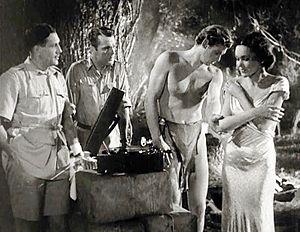
Thomas F. « Tom » Held est un assistant réalisateur et monteur américain d'origine autrichienne, né le 31 août 1889 à Vienne, mort le 13 mars 1962 à Los Angeles — Quartier d'Hollywood.